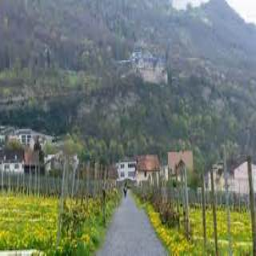
The Prince of Liechtenstein's wine cellars